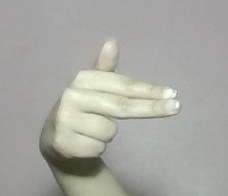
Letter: ghain